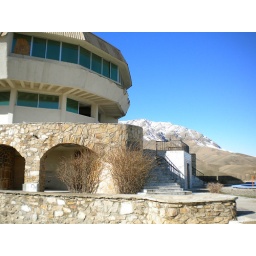
Partial close-up view of the abandoned Russian officers' club house atop a hill in Darulaman area of Kabul.